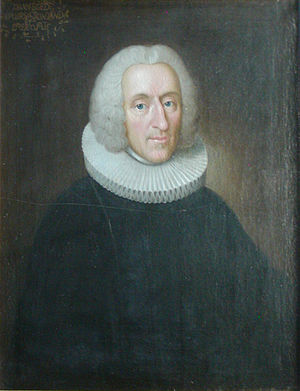
Hans Egede
Hans Egede malet af Johan Hörner.